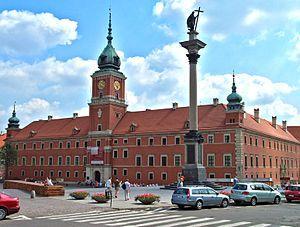
Palais royal de Varsovie